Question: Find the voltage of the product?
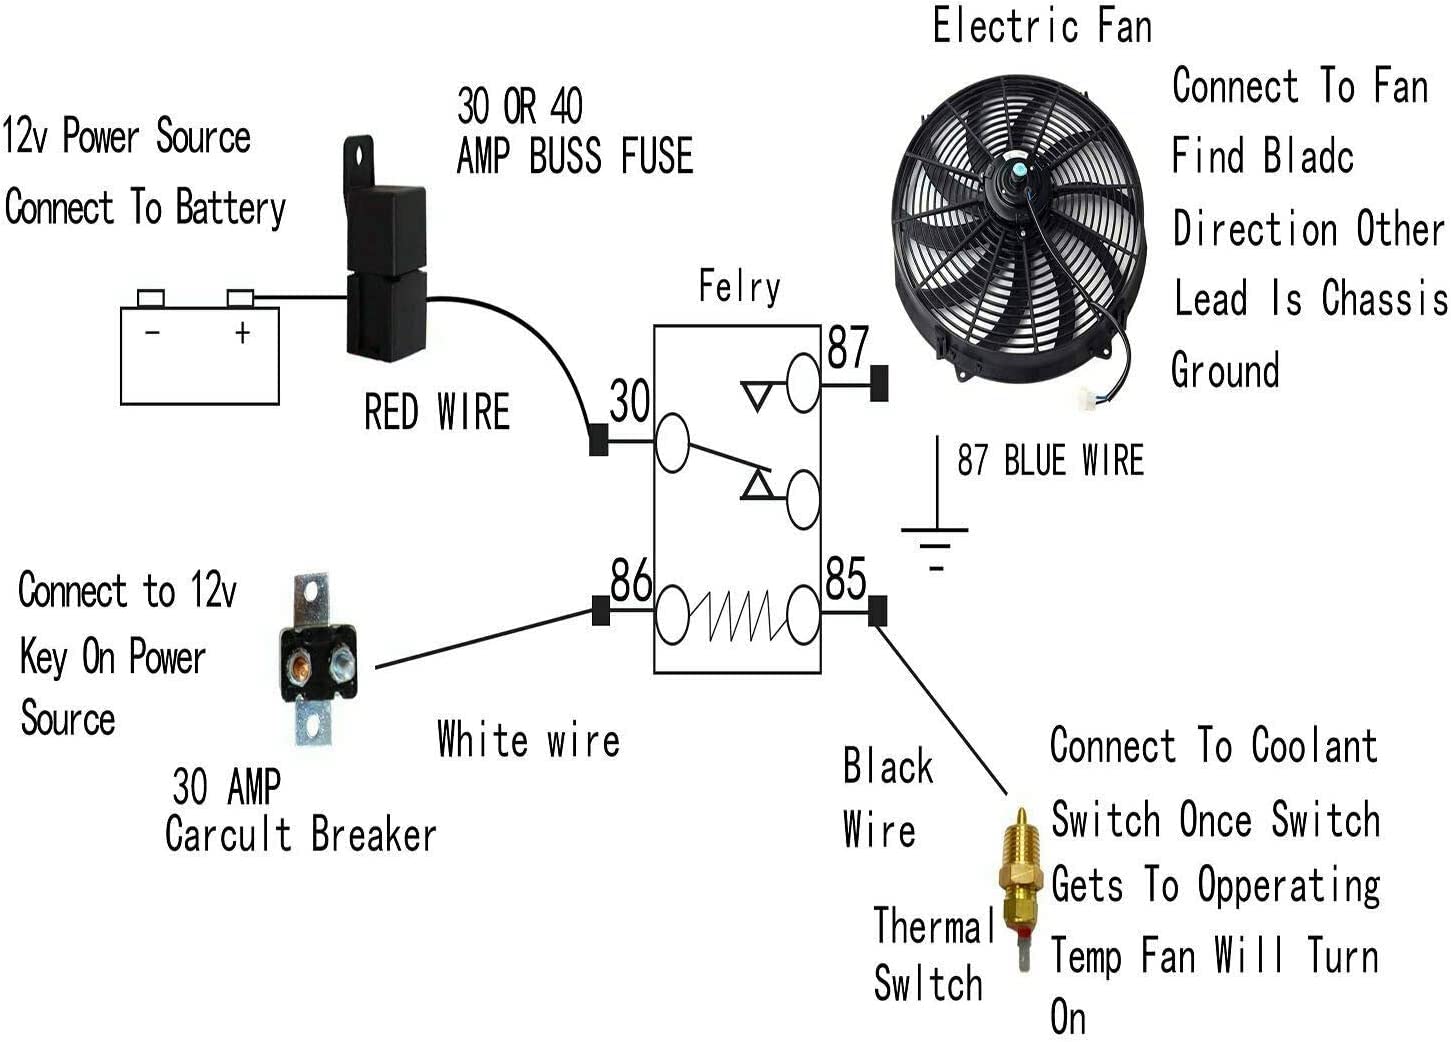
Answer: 12.0 volt